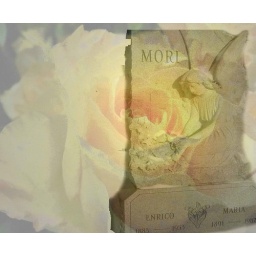
yellow rose for a lady in peace